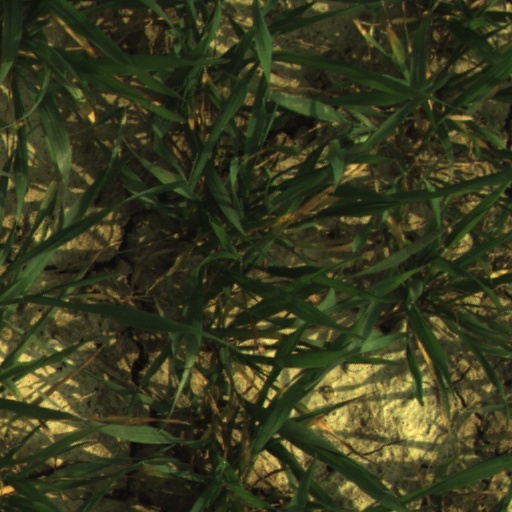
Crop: wheat